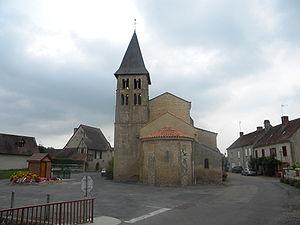
Cet article recense une partie des monuments historiques de Saône-et-Loire, en France.
Rigny-sur-Arroux est une commune française située dans le département de Saône-et-Loire en région Bourgogne-Franche-Comté.
L'église Saint-Didier de Rigny-sur-Arroux est une église située sur le territoire de la commune de Rigny-sur-Arroux dans le département français de Saône-et-Loire et la région Bourgogne-Franche-Comté.